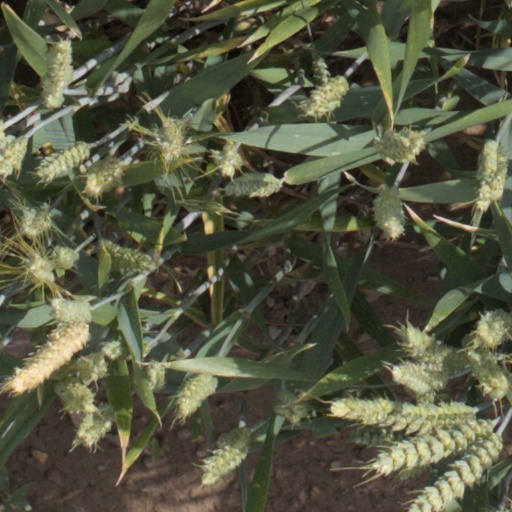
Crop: wheat